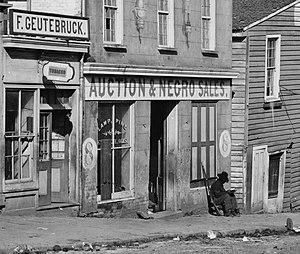
Un marché aux esclaves est un marché sur lequel sont vendus des esclaves.
Le terme « traites négrières », ou « traite des nègres » ou « traite des noirs », désigne le commerce d'esclaves dont ont été victimes, par millions, les populations de l'Afrique de l'Ouest, l'Afrique centrale et l'Afrique australe durant plusieurs siècles. Pour qu'il y ait traite négrière, il faut que les six éléments suivants soient combinés.